Bismuthinidene

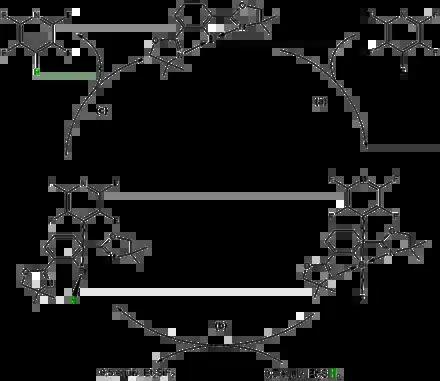
The catalytic cycle for the hydrodefluorination of polyfluoroarenes via Phebox-Bi(I) involves C-F oxidative addition (a), Bi(III)-F to Bi(III)-H ligand metathesis (b), and C-H reductive elimination (c).

Cyclic alkyl amino carbenes have also been used to generate bismuthinidenes.